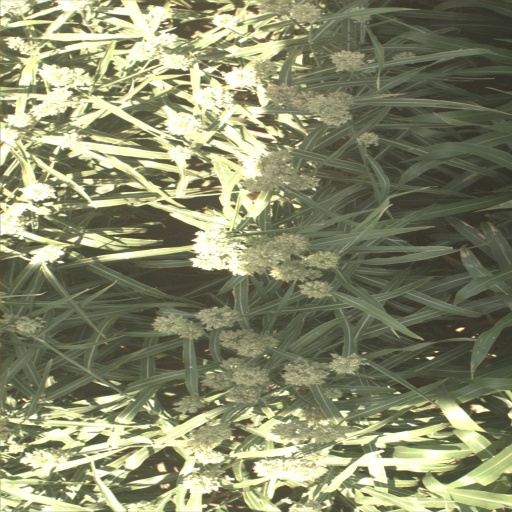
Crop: sorghum